List of Friends and Joey characters

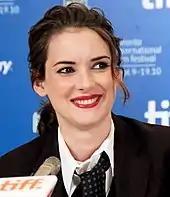
Winona Ryder portrayed Melissa, one of Rachel's college sorority friends, whom Rachel remembers a drunken kiss and then kisses at the end of the episode, "The One with Rachel's Big Kiss".

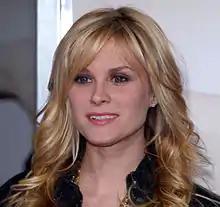
Bonnie Somerville played Ross's girlfriend Mona in seven episodes of season 8.

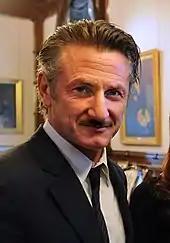
Sean Penn portrayed Eric, Phoebe's date and former date of her twin sister Ursula, in two episodes.

Joey has a one-night stand with Erin (Kristin Davis), but when he leaves the apartment and asks Rachel and Phoebe to get rid of her, they do not; Joey is forced to date her again and develops feelings for her, but then "she" decides to dump him, leaving it to Rachel and Phoebe to tell Joey.